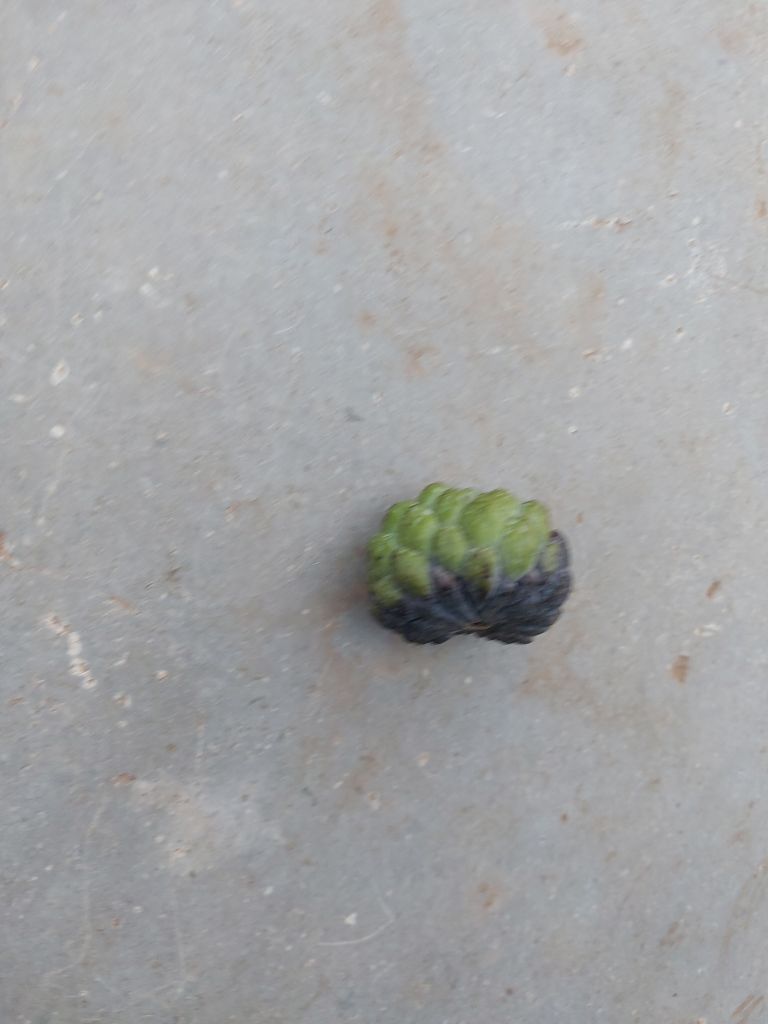
Disease label: Blank Canker